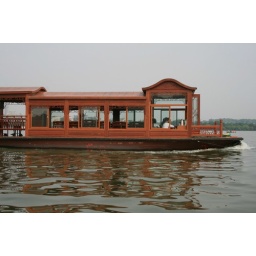
Hangzhou - A beautiful boat in west lake